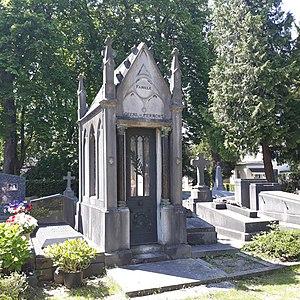
Chapelle funéraire de style néogothique.
Le cimetière de la commune d'Ixelles, situé dans les quartiers du sud de Bruxelles, est l'un des plus importants cimetières de Belgique par le patrimoine funéraire qu'il contient et le nombre de personnalités artistiques, scientifiques, politiques ou militaires qui y sont inhumées.